AKA (2002 film)

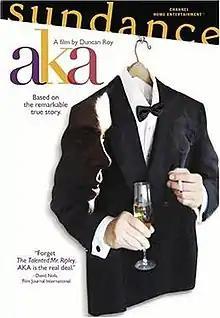
Film poster

AKA is a 2002 drama film, the first by director and writer Duncan Roy. The film is set in the late 1970s in Britain and follows the story of Dean, an 18-year-old teenager who assumes another identity to infiltrate high society. Dean meets David, an older gay man who desires him and Benjamin, a young Texan hustler. It is largely an autobiographical account of Duncan Roy's early life.